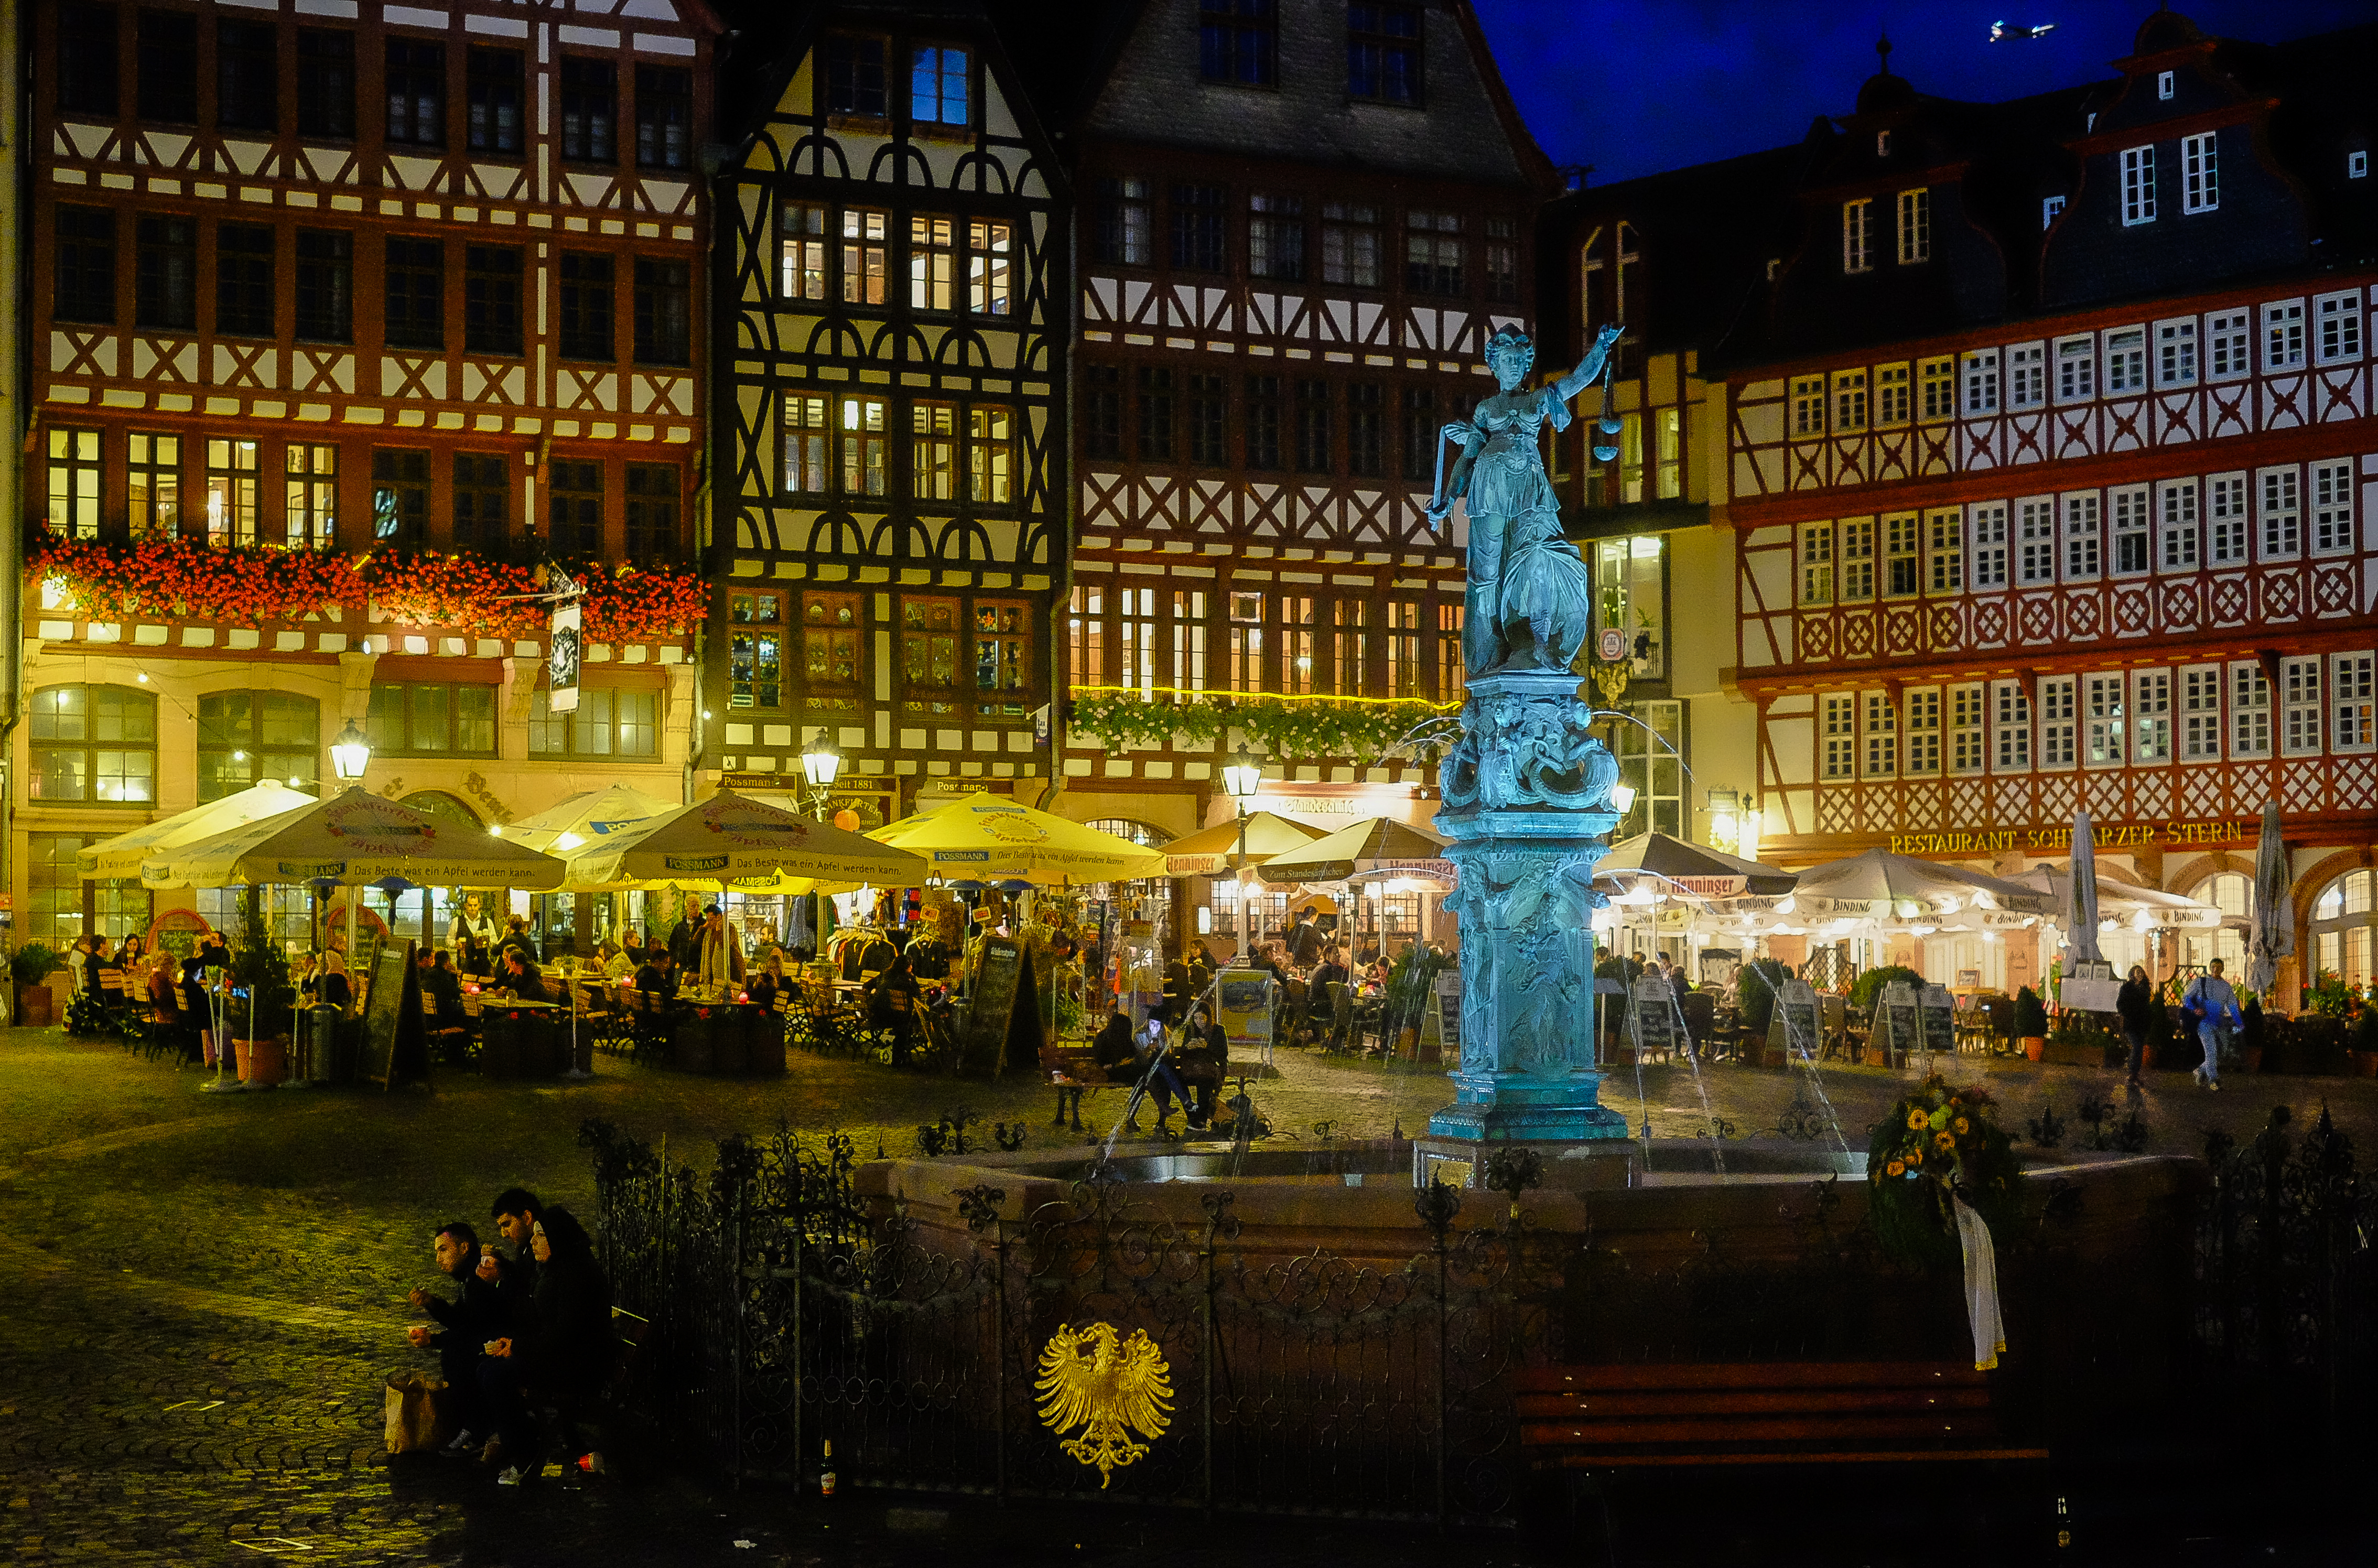
road, street, night, town, city, urban, cityscape, downtown, evening, plaza, landmark, stadt, germany, deutschland, town square, heritage, hessen, frankfurt, metropolis, urban area, human settlement